Ada Madssen

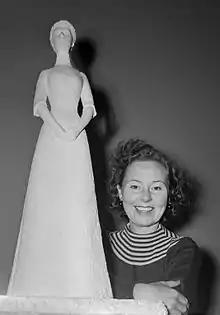
Ada Madssen with the Queen Maud monument, 1956.jpg

She was born in Kristiania. She studied under Wilhelm Rasmussen and Axel Revold at the Norwegian National Academy of Fine Arts from 1938 to 1940. The National Museum of Art, Architecture and Design owns three of her works, and she is also known for statues of Queen Maud near the Royal Palace, Oslo (erected 1959) and Camilla Collett at Eidsvoll (erected 1977). In 2007 she was decorated as a Knight First Class of the Royal Norwegian Order of St. Olav.